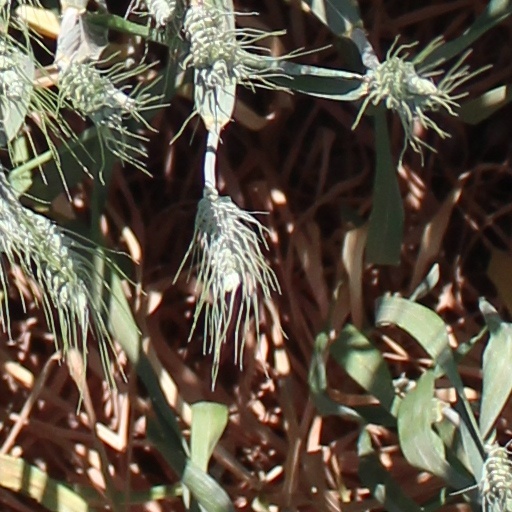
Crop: wheat